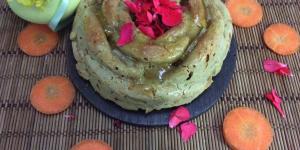
torta de zanahoria para diabeticos